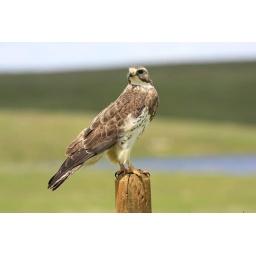
He was sitting on a fence post on our way back to the Farm over the May Long weekend.